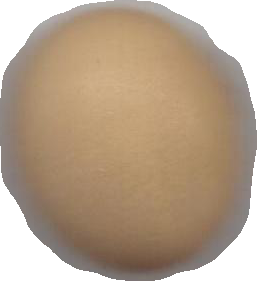
Variety: Dega